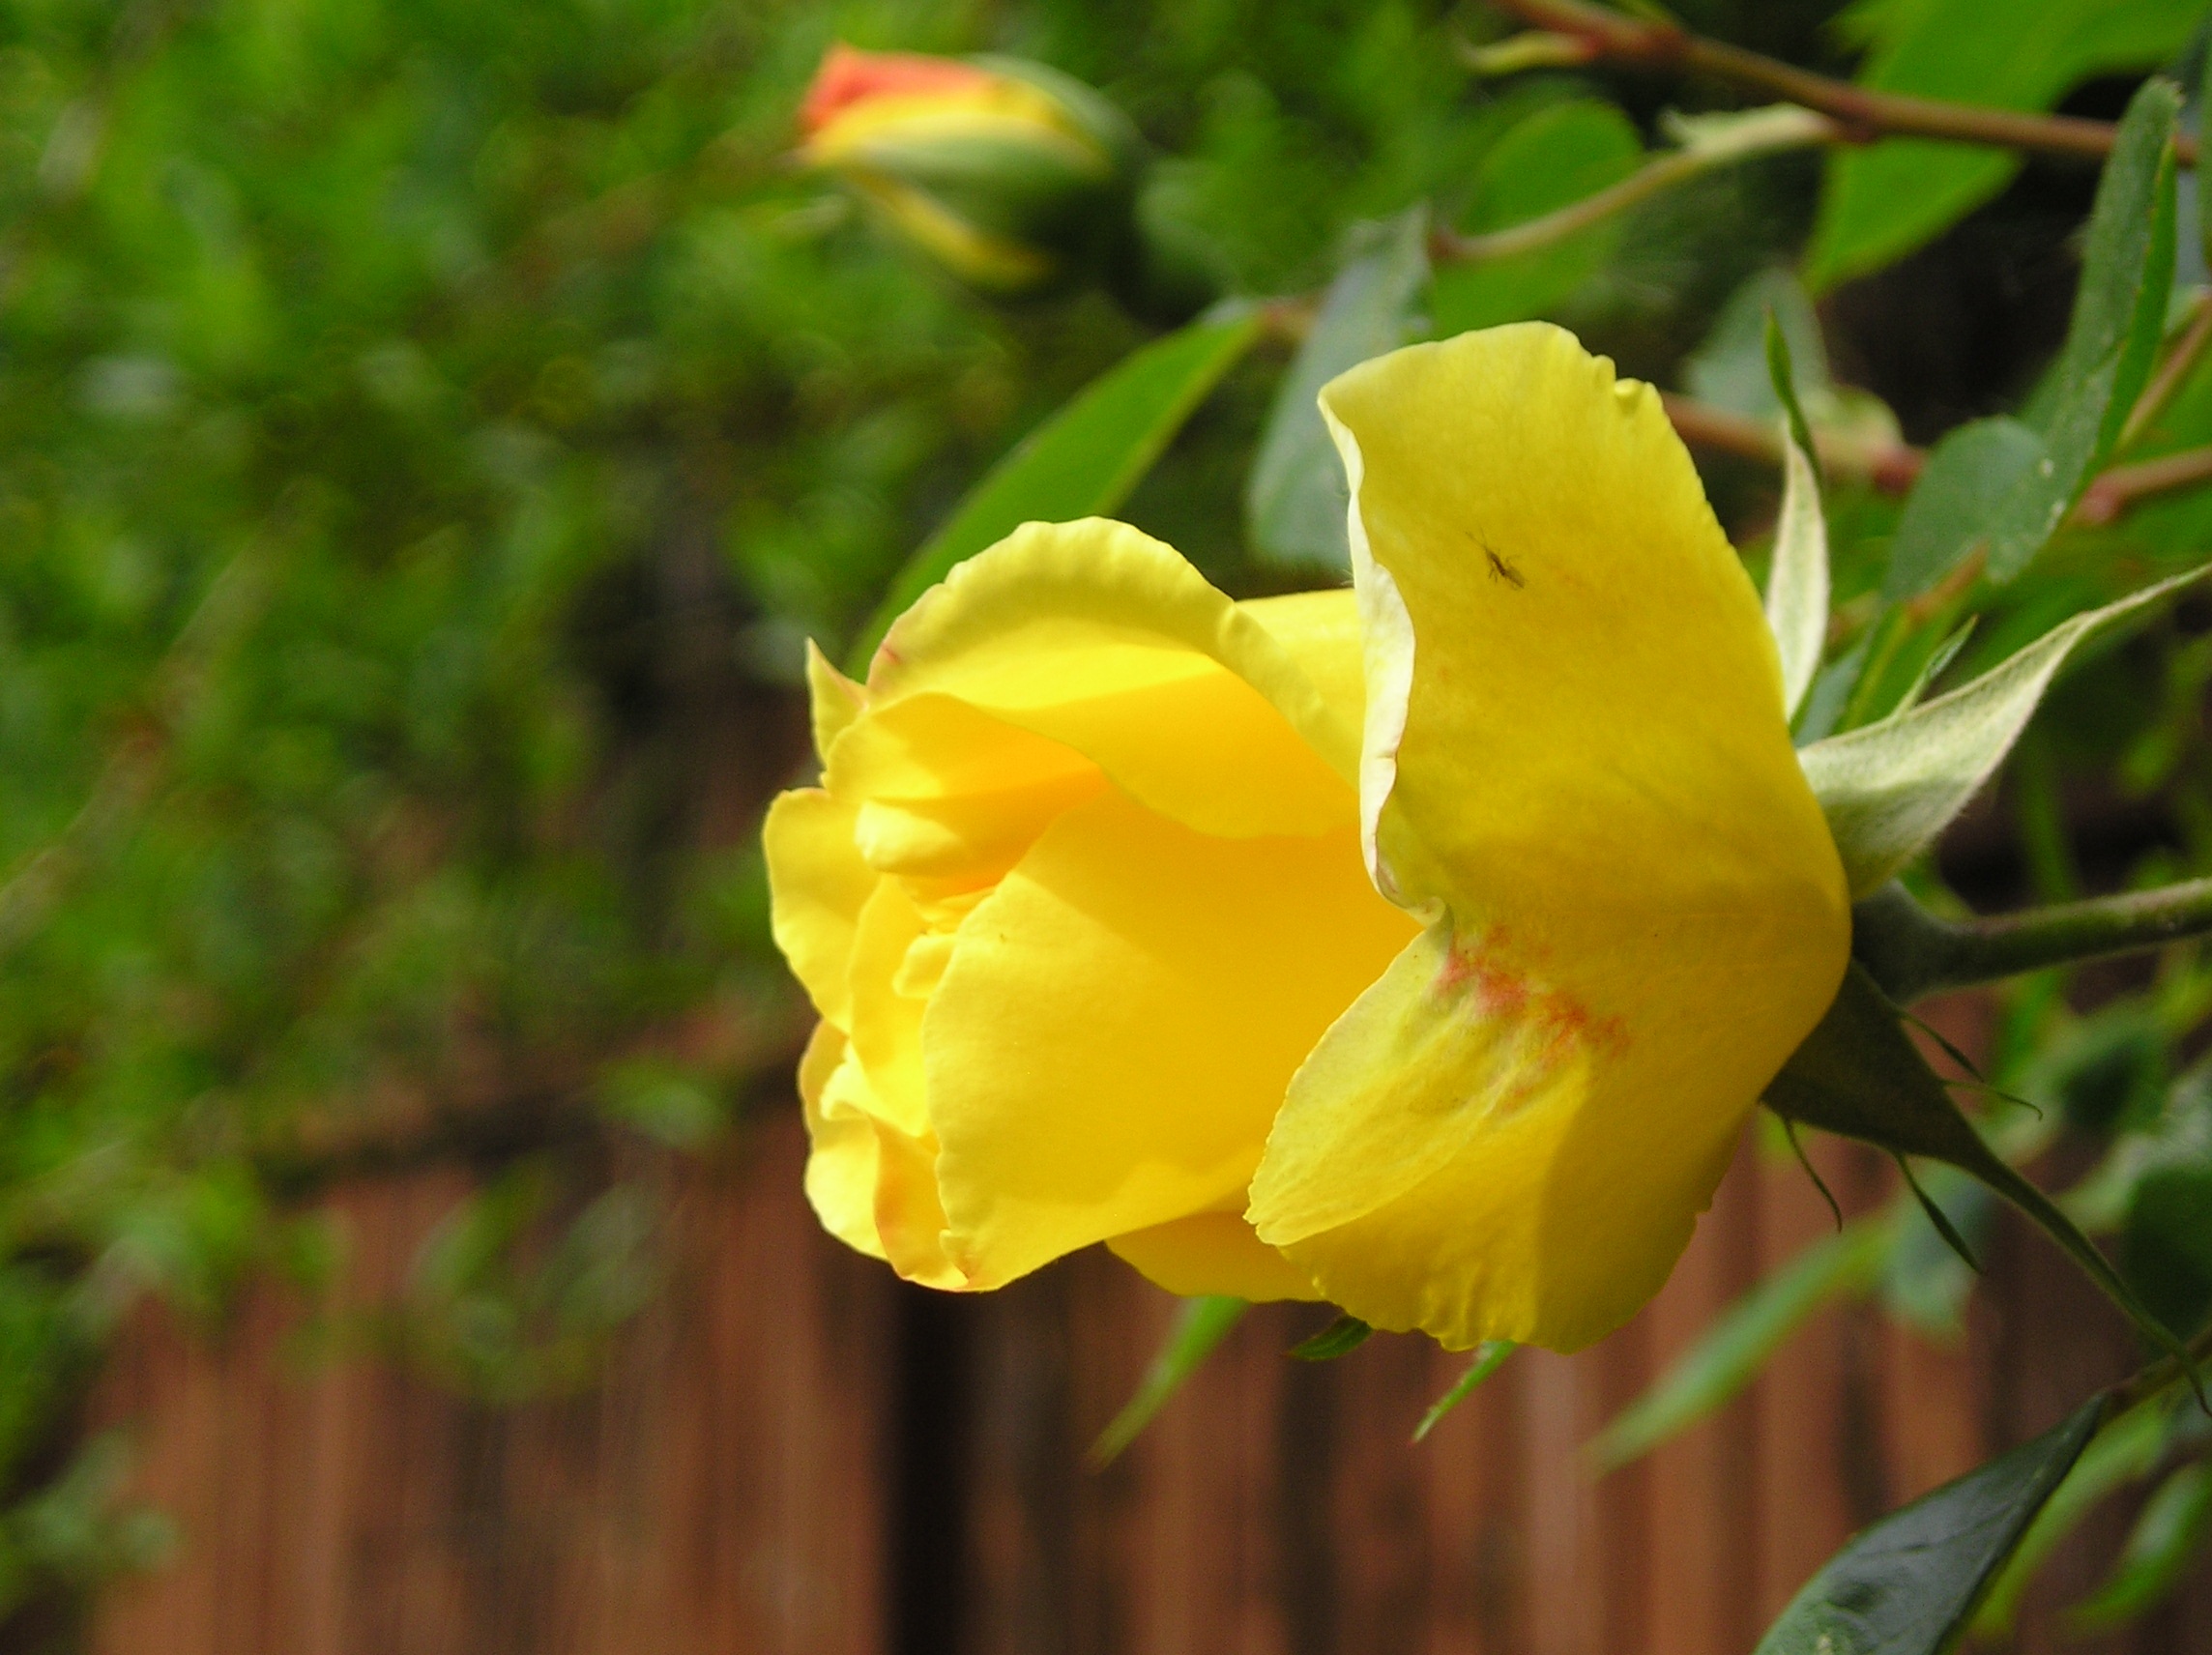
nature, blossom, plant, flower, rose, botany, yellow, flora, wildflower, flowers, evening primrose, macro photography, flowering plant, land plant